Coca-Cola formula

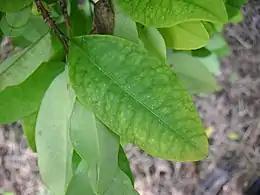
Coca leaves

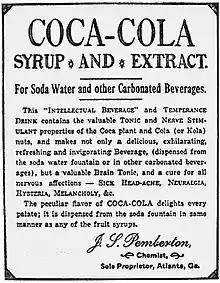
Coca-Cola Advertisement, 1886

During the late 19th century, Coca-Cola was one of many popular coca-based drinks with purported medicinal properties and benefits to health; early marketing materials claimed that Coca-Cola alleviated headaches and acted as a "brain and nerve tonic". Coca leaves were used in Coca-Cola's preparation; the small amount of cocaine they contained – along with caffeine originally sourced from kola nuts – provided the drink's "tonic" quality. In 1903, cocaine was removed, leaving caffeine as the sole stimulant ingredient, and all medicinal claims were dropped. By one account, the FDA continued to screen random samples of Coca-Cola syrup for the presence of cocaine.